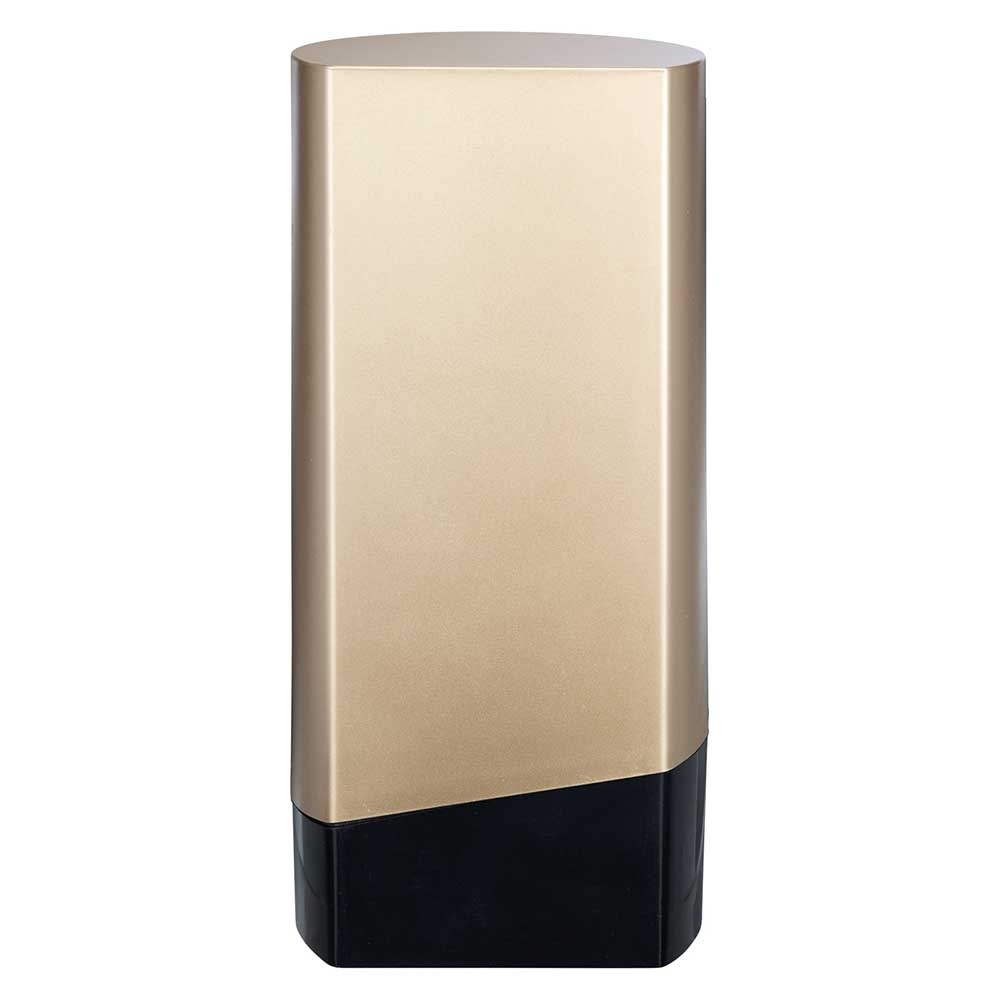
Prime Heavyweight Gold & Black 160mm
Gold & Black 160mm
Brand: Sabre Sports
Category: Sporting Goods > Athletics > Fencing > Fencing Scoring Equipment